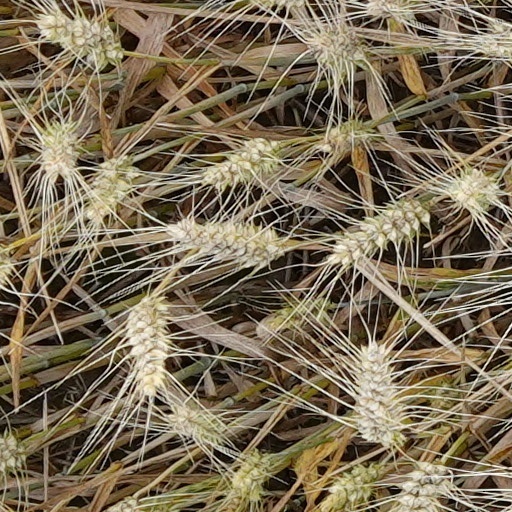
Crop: wheat